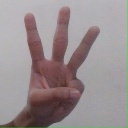
अक्षर: व